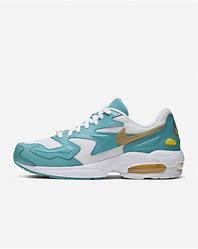
Brand: Nike
Model: Air MAX2 Light